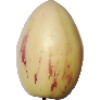
Label: pepino